Fritz Fiedler

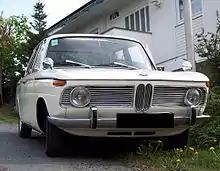
...and the one that designed the New Class sedan introduced in 1961, from which the modern BMW has evolved.

After three years with AFN Ltd, Fiedler returned to Germany. He returned to BMW as chief engineer in 1952 after working at Opel for a short time. He took over responsibility for the ongoing V8 engine project and was responsible for the BMW 503 and BMW 507. He was chairman of BMW AG from 1955 to 1956 and he finally retired in 1966, after a long and active life devoted to BMW, but he attended the firm each day as a consultant for a further two years and died in 1972.